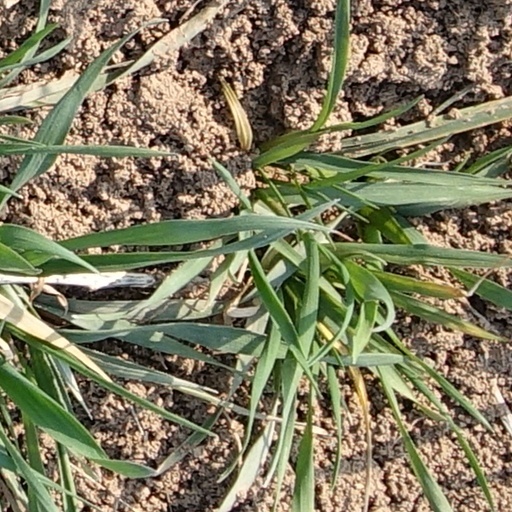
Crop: wheat